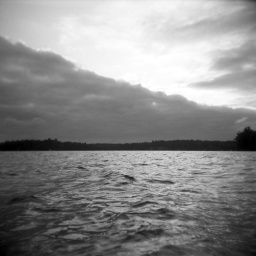
Clouds moving in over choppy clear lake at sunrise.